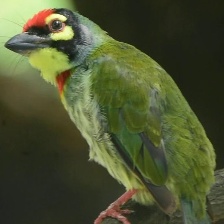
Species: COPPERSMITH BARBET
Scientific name: MEGALAIMA HAEMACEPHALA